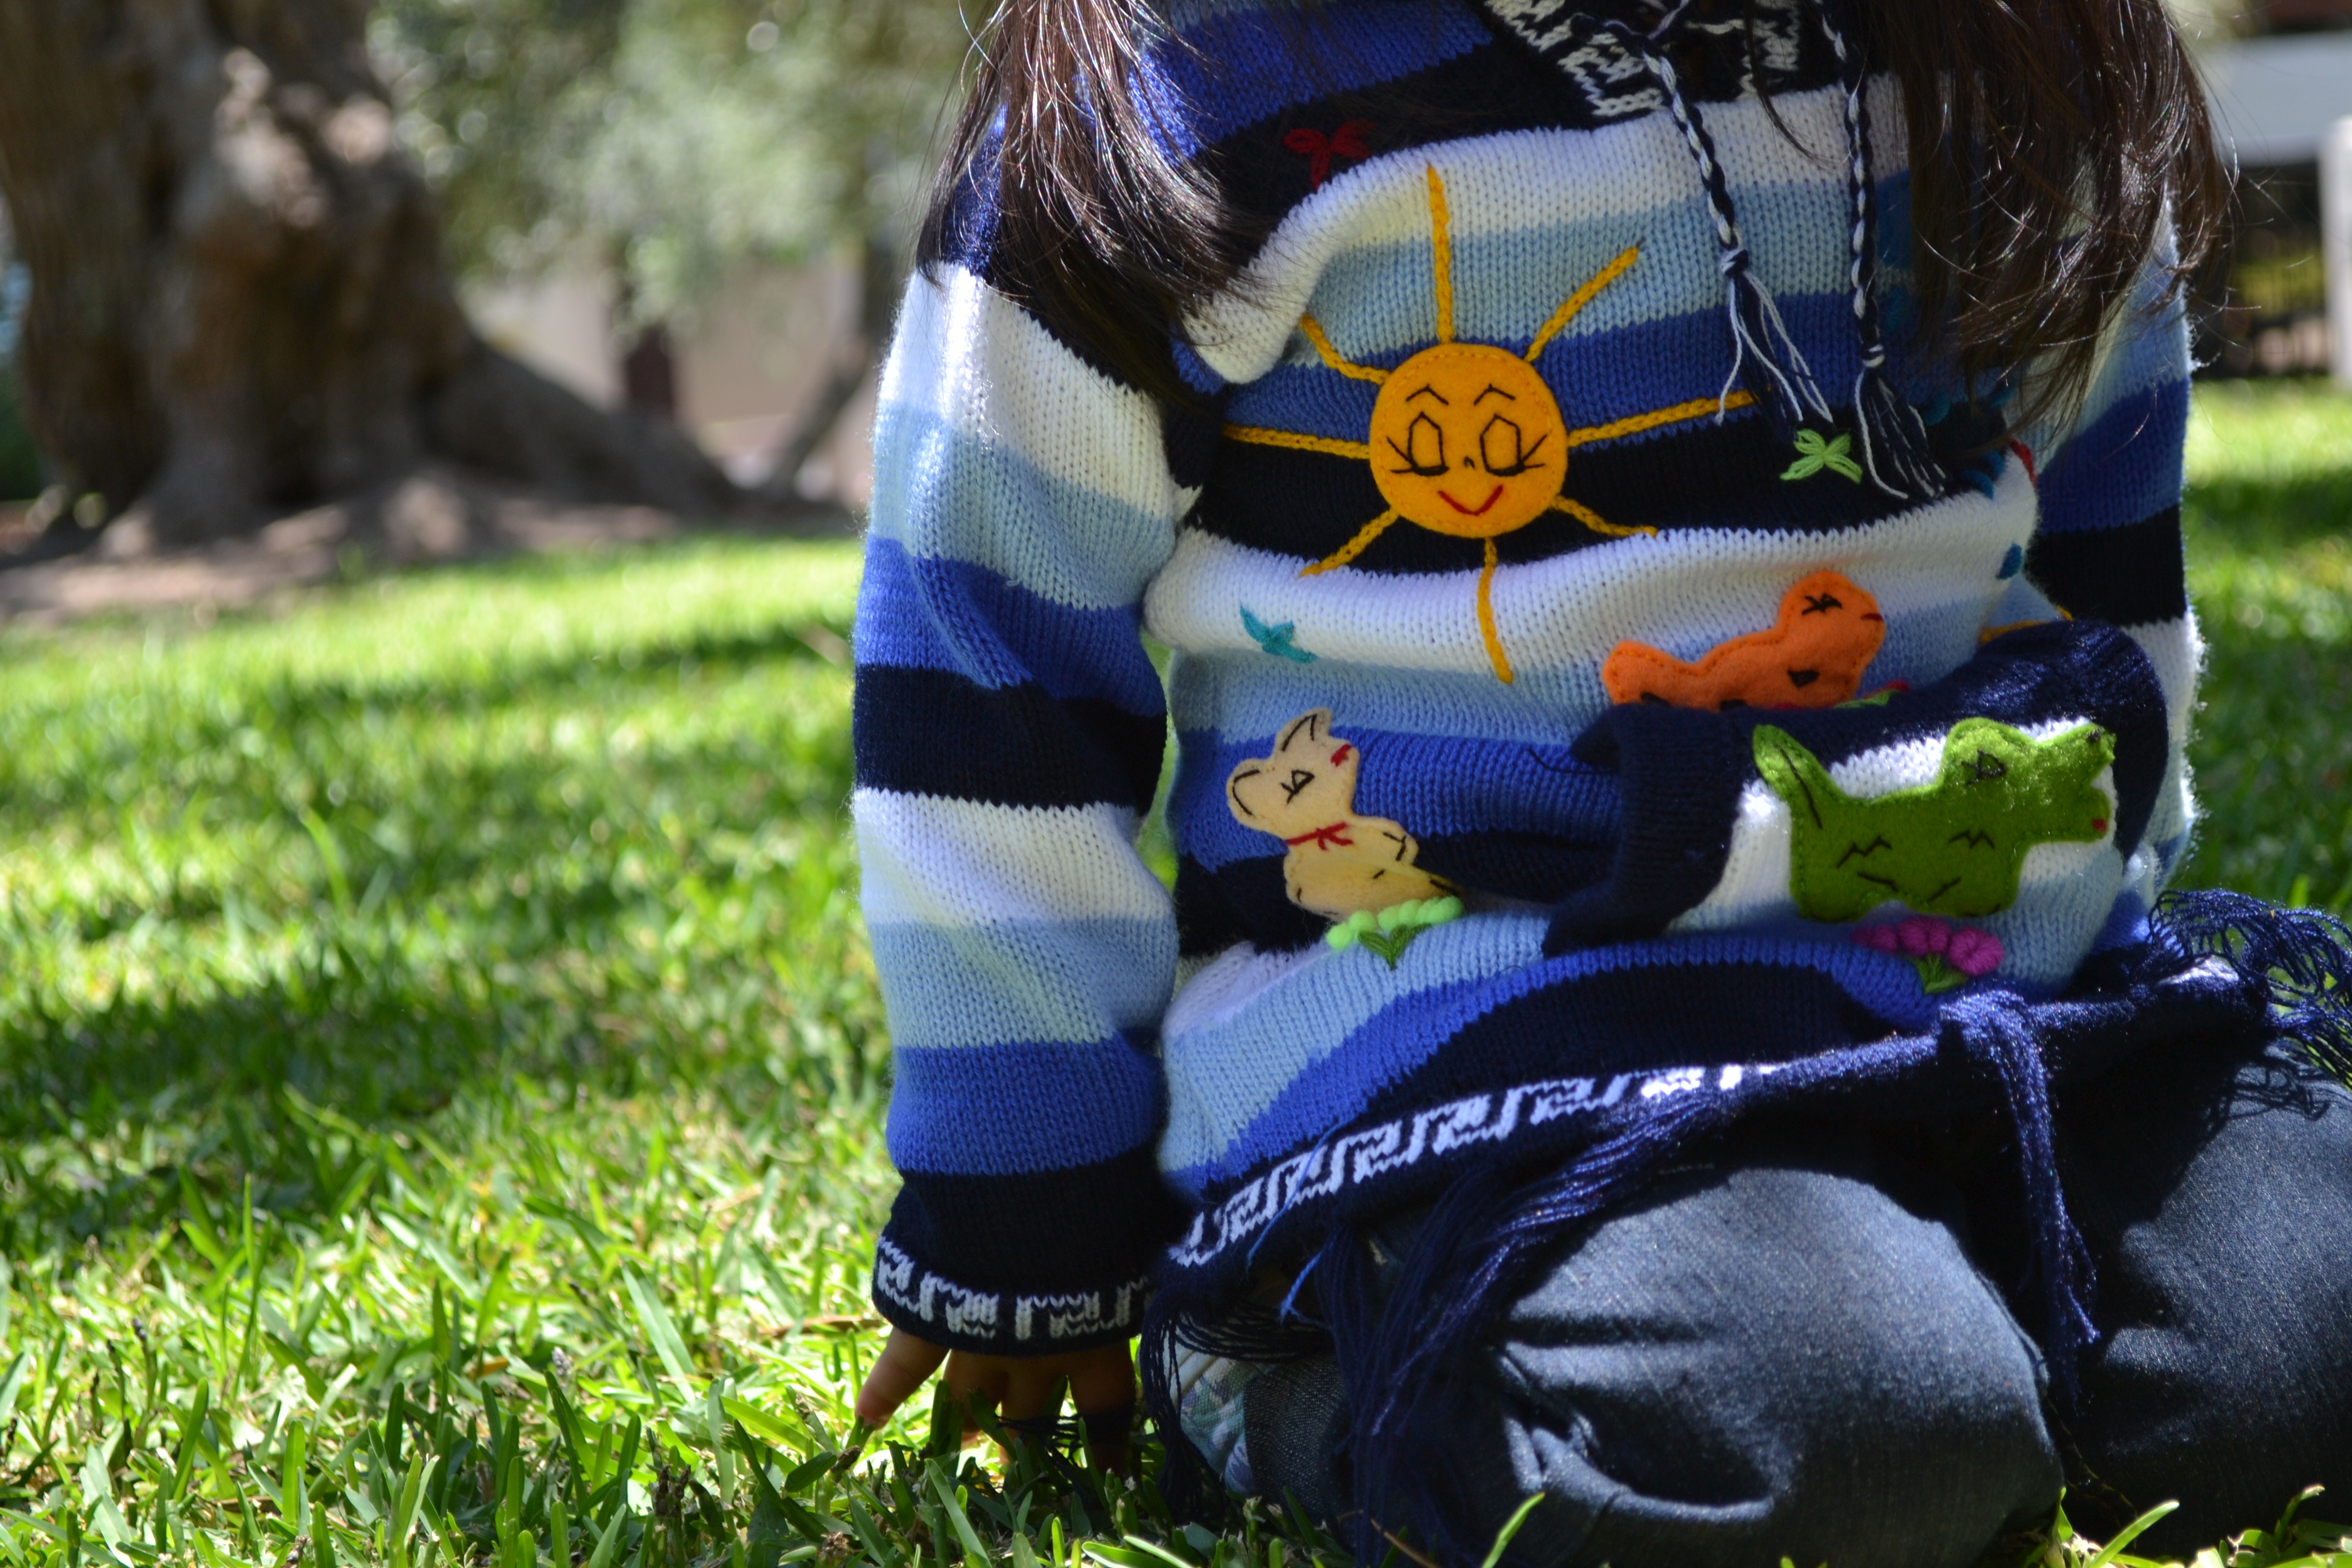
nature, grass, girl, lawn, kid, young, child, human, blue, playing, childhood, parent, family, fun, future, parenthood, infant, protection, daughter